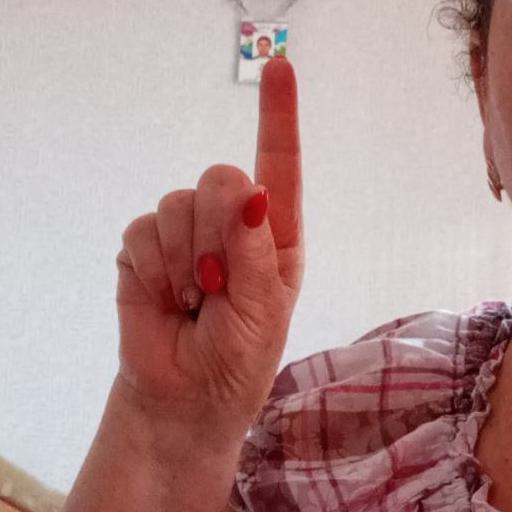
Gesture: one